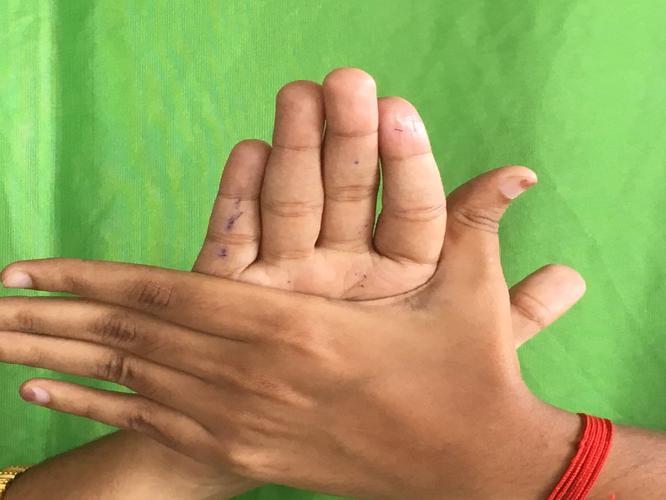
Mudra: Chakra
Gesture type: double_hand